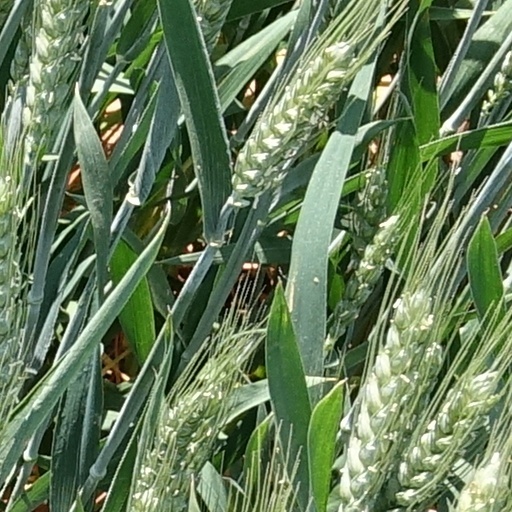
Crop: wheat